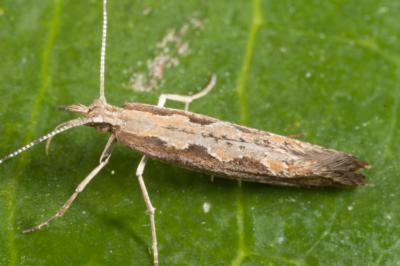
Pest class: diamondback_moth